Belle Bennett

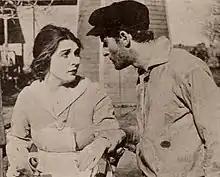
In "The Lonely Woman" (1918)

She made the move to Hollywood before Samuel Goldwyn selected her from 73 actresses for the leading role in "Stella Dallas" (1925). While she was filming the movie, her son, 16-year-old William Howard Macy, died. Macy had posed as Bennett's brother for some time, owing to her fear that her employers might find out her true age. She was actually 34 rather than 24, which she had claimed to be. Because of the loss of her son, Bennett became close to her co-stars Lois Moran and Douglas Fairbanks Jr., who were also 16 at the time.